Les Escapades

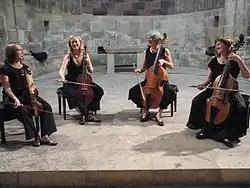

Les Escapades from Karlsruhe is a German ensemble for early music established in 2000. The four viola da gamba players, Sabine Kreutzberger, Franziska Finckh, Adina Scheyhing and Barbara Pfeifer, studied in The Hague, Basel and Trossingen. They play in the instrumentation as pure or in cooperation with other artists or choirs. The name of the ensemble promises unexpected access to the musical world of Renaissance and Baroque music.